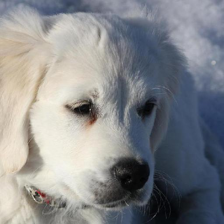
Label: animals